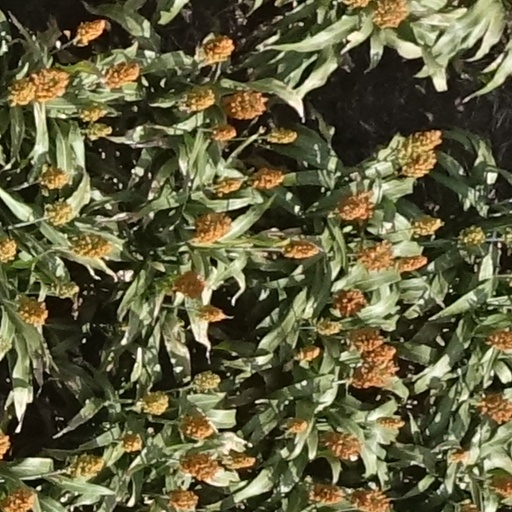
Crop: sorghum